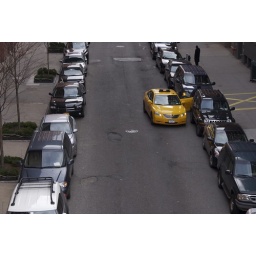
View from the High Line Park, the yellow taxi stands out in a street of black and grey cars.